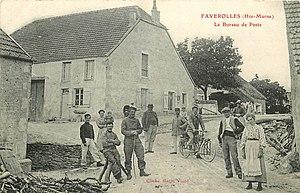
Carte postale du village vers 1910.
Faverolles est une commune française située dans le département de la Haute-Marne, en région Grand Est.